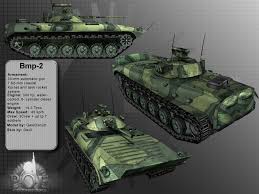
Label: BMP-2